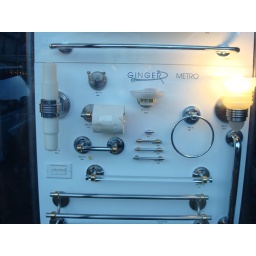
someone put old-fashioned toilet paper in the window display.